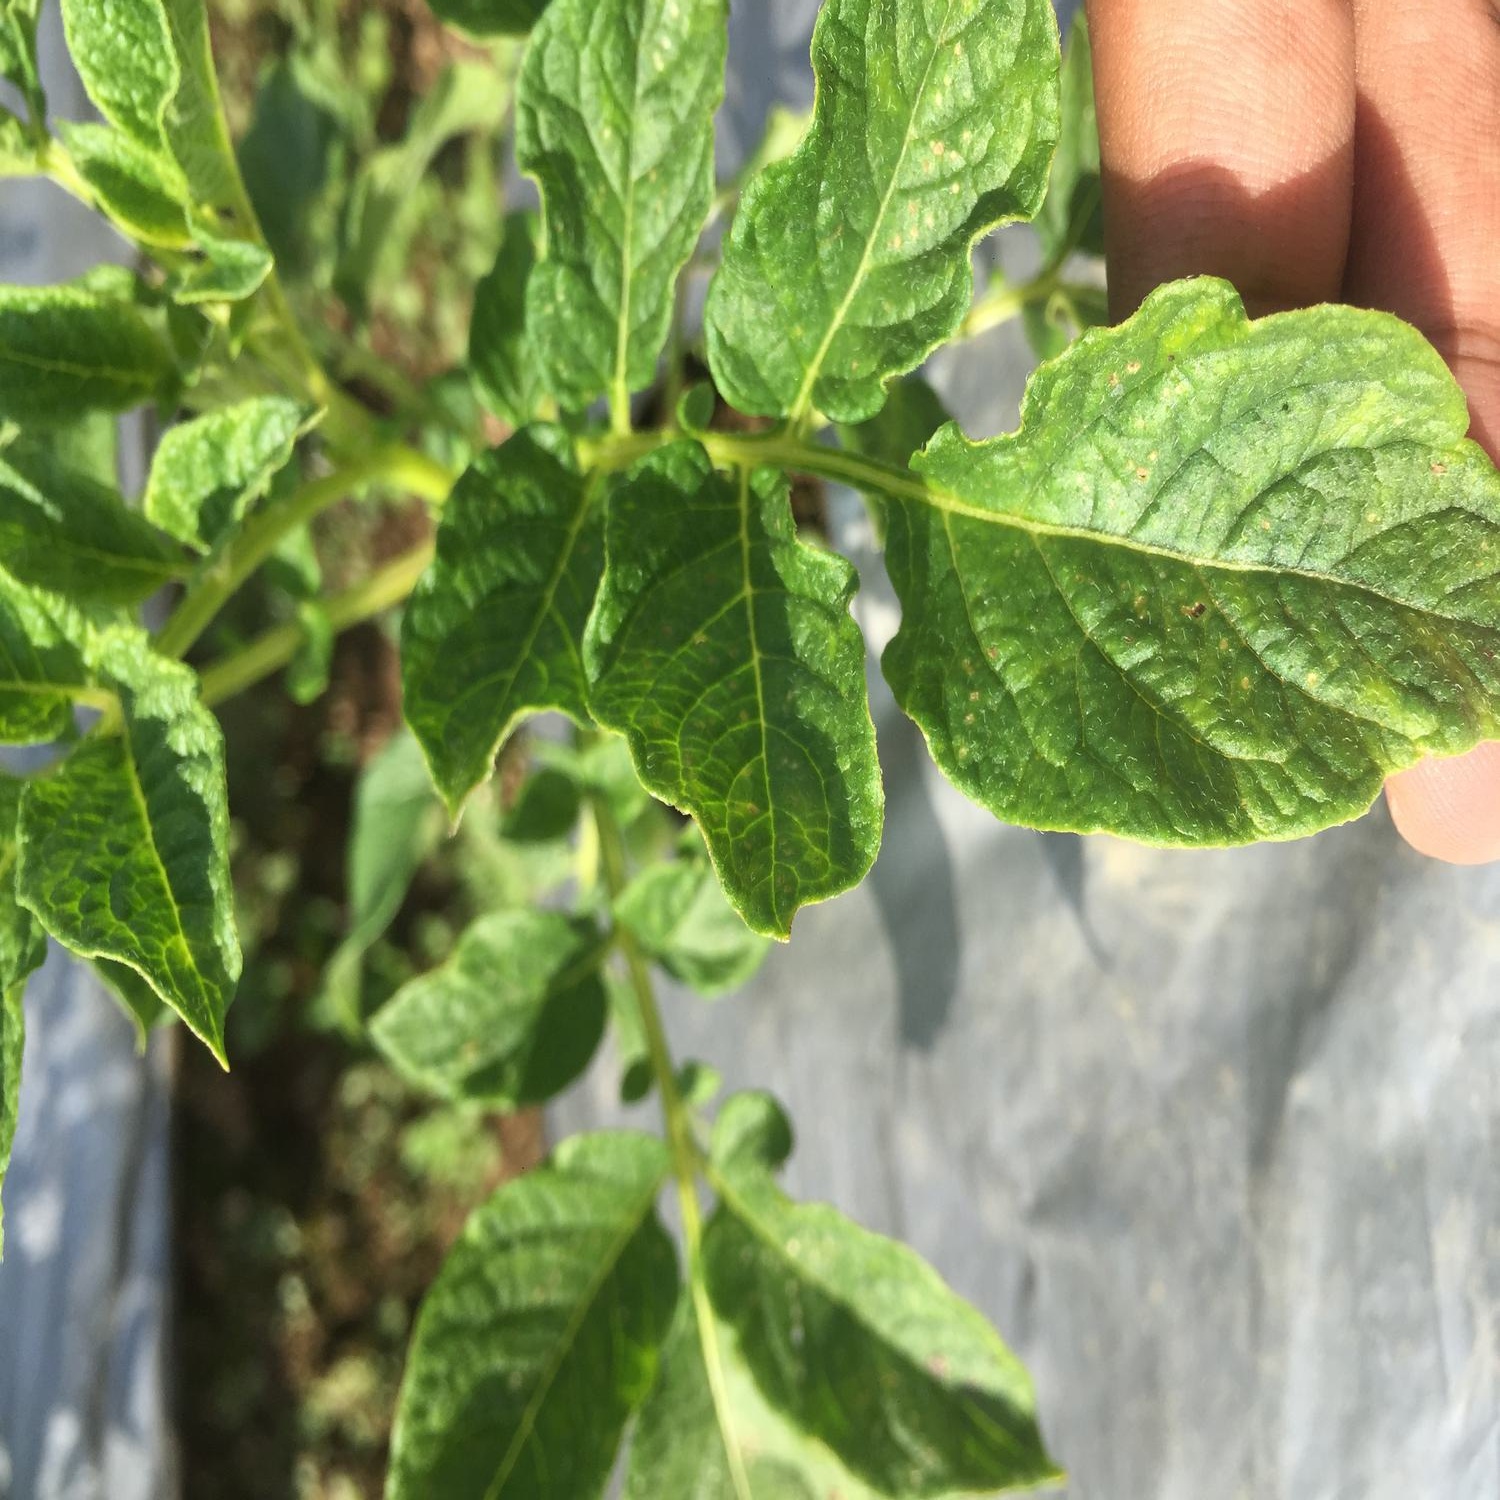
Etiqueta: Virus